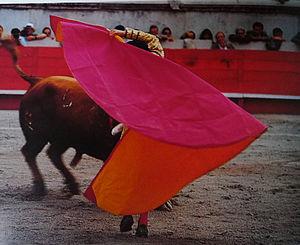
Victoriano de la Serna y Gil dit Victoriano de La Serna, né le 1ᵉʳ septembre 1910 à Sepulveda, mort le 22 mai 1981 à Ciudad Real, est un matador espagnol.
Dans le monde de la tauromachie, la larga est une passe de cape.